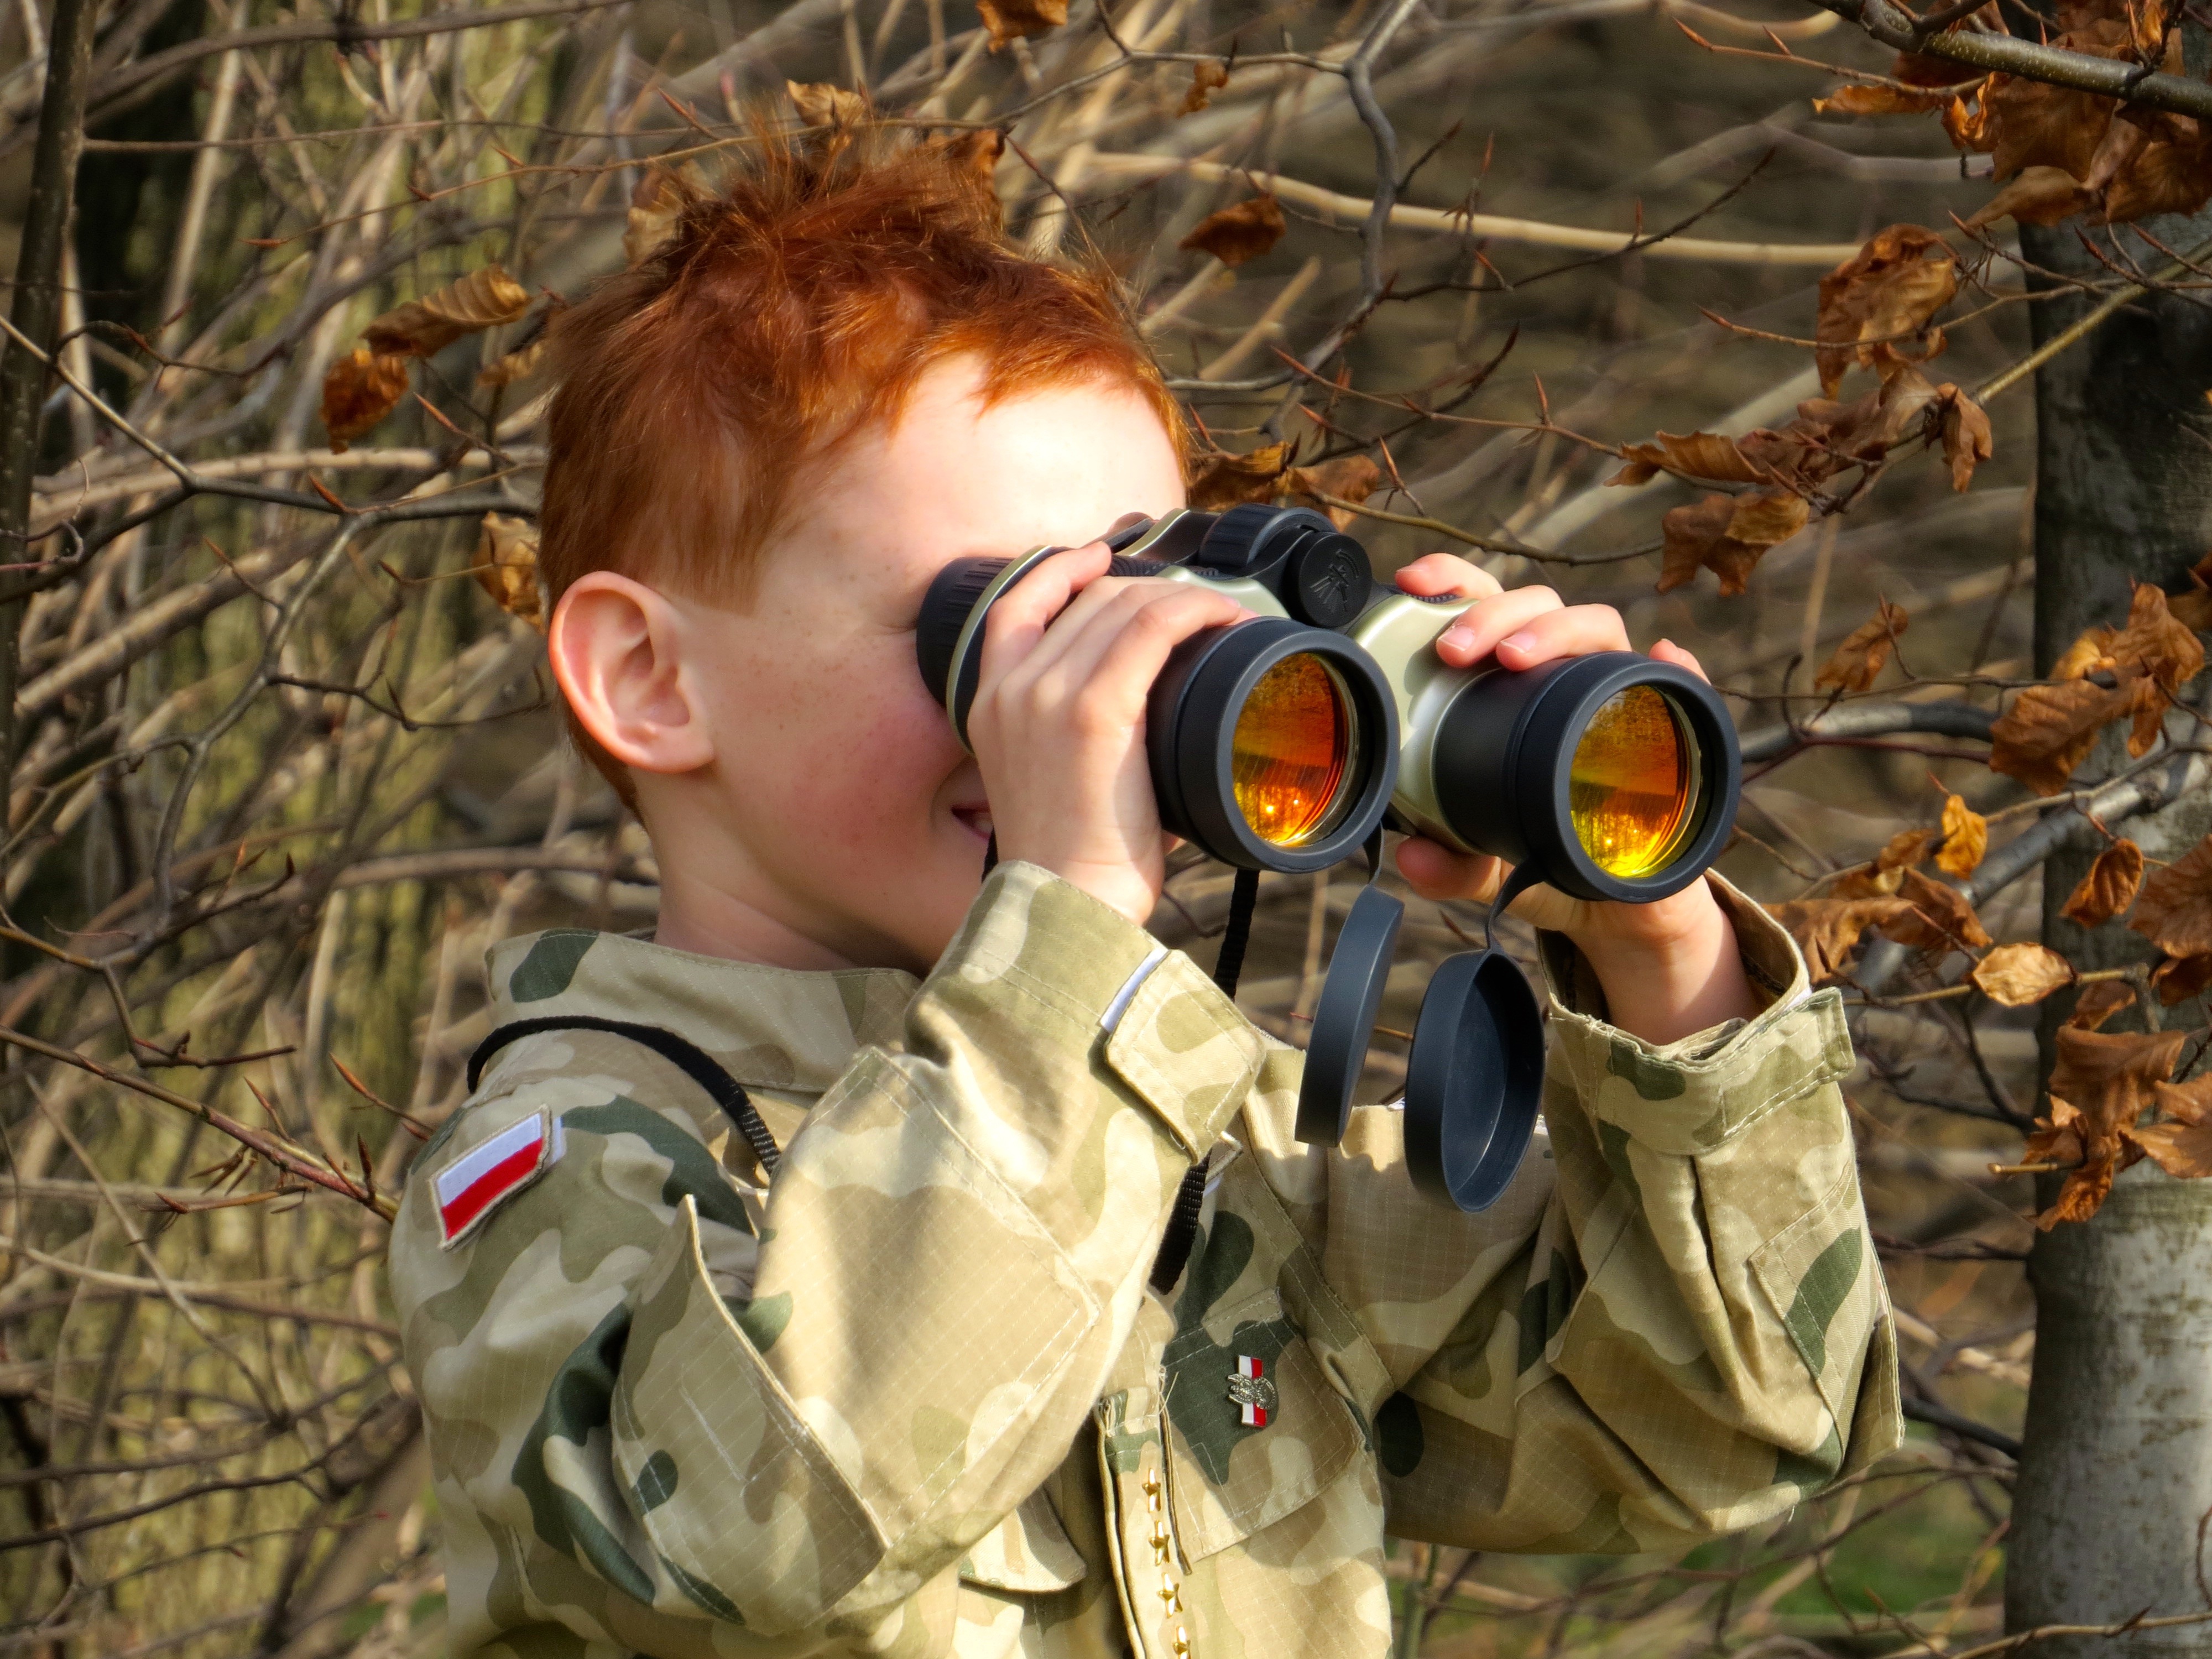
person, military, soldier, army, child, profession, uniform, binoculars, the military, marksman